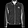
Label: Coat